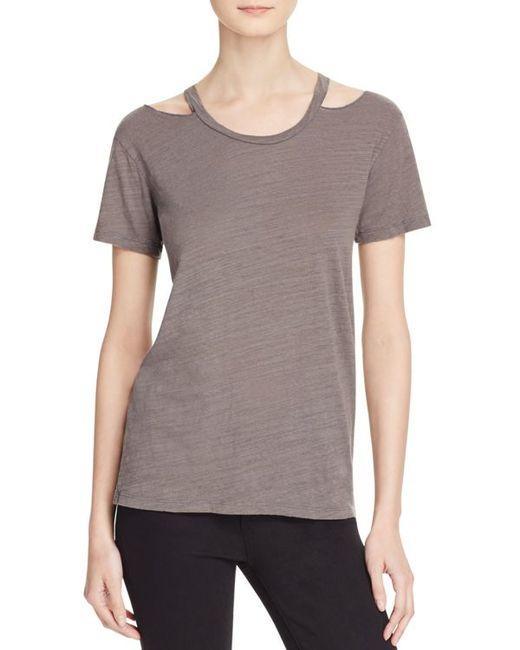
Braune lässige lose Kurzarm-Tunika für Damen